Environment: real
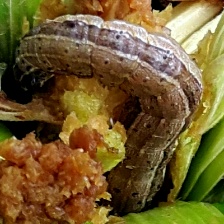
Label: fall_armyworm